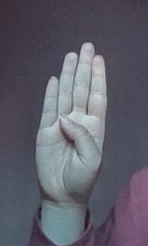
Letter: kaaf